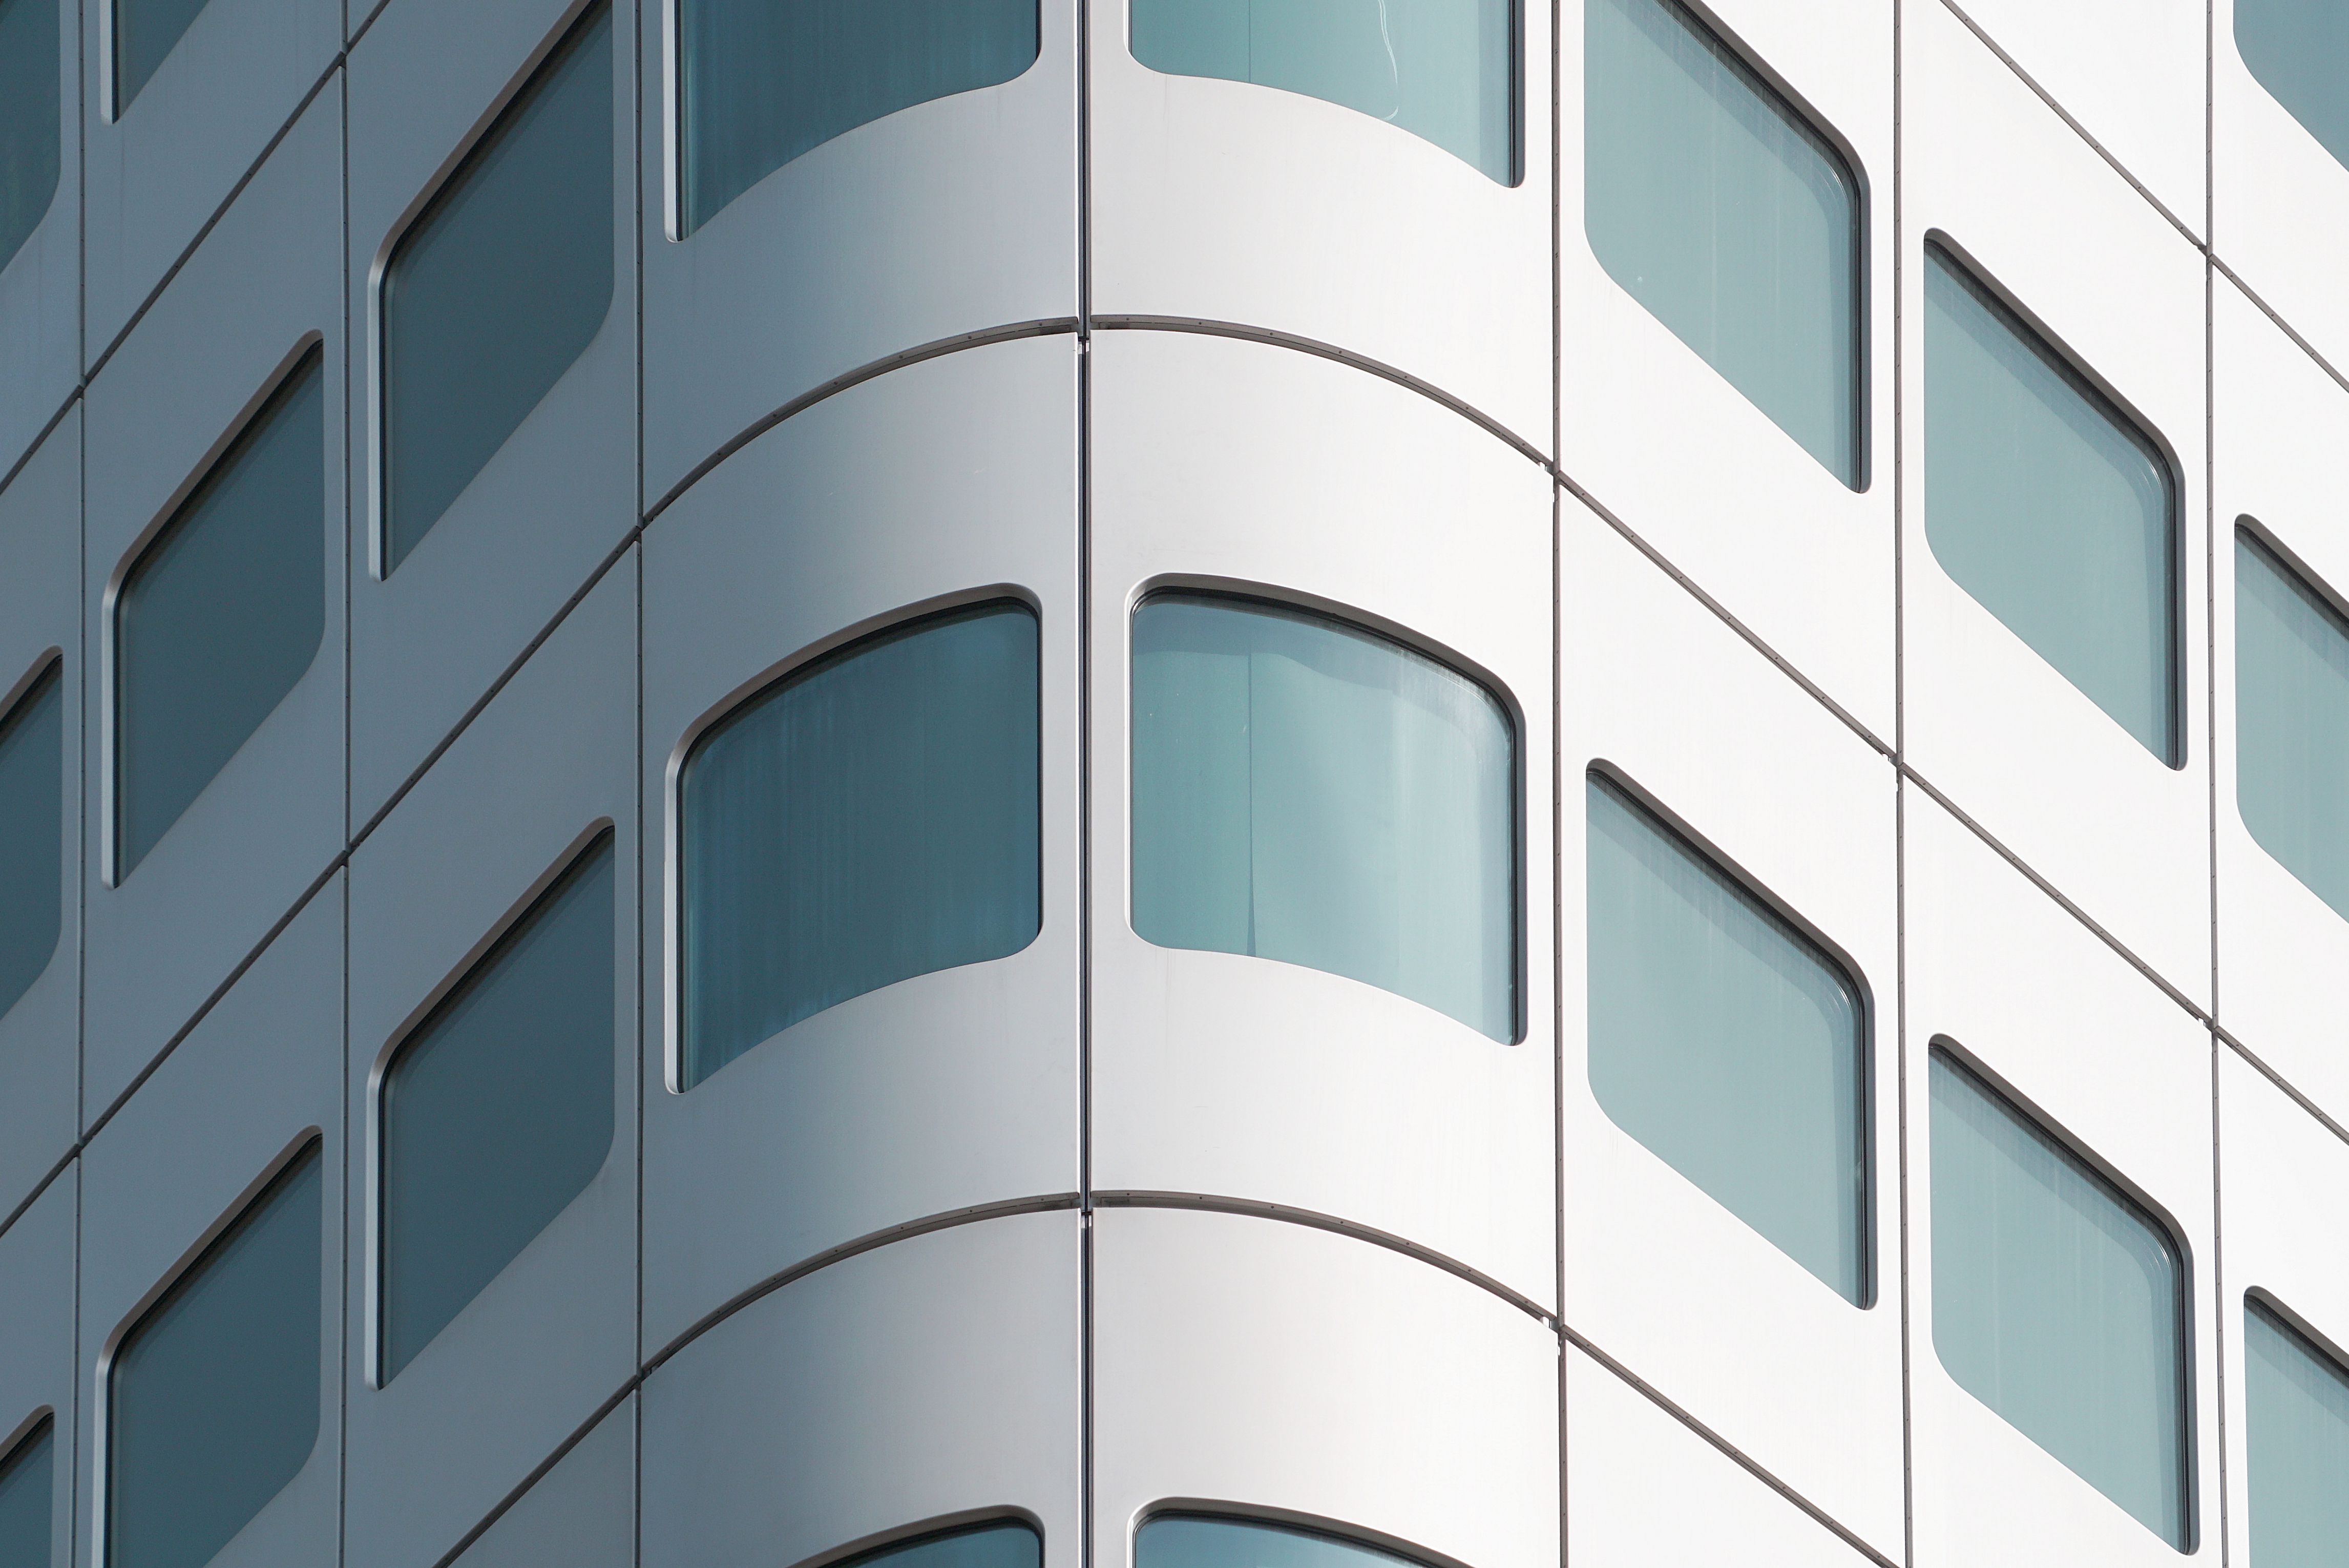
architecture, structure, window, glass, building, wall, line, curve, facade, design, symmetry, headquarters, daylighting